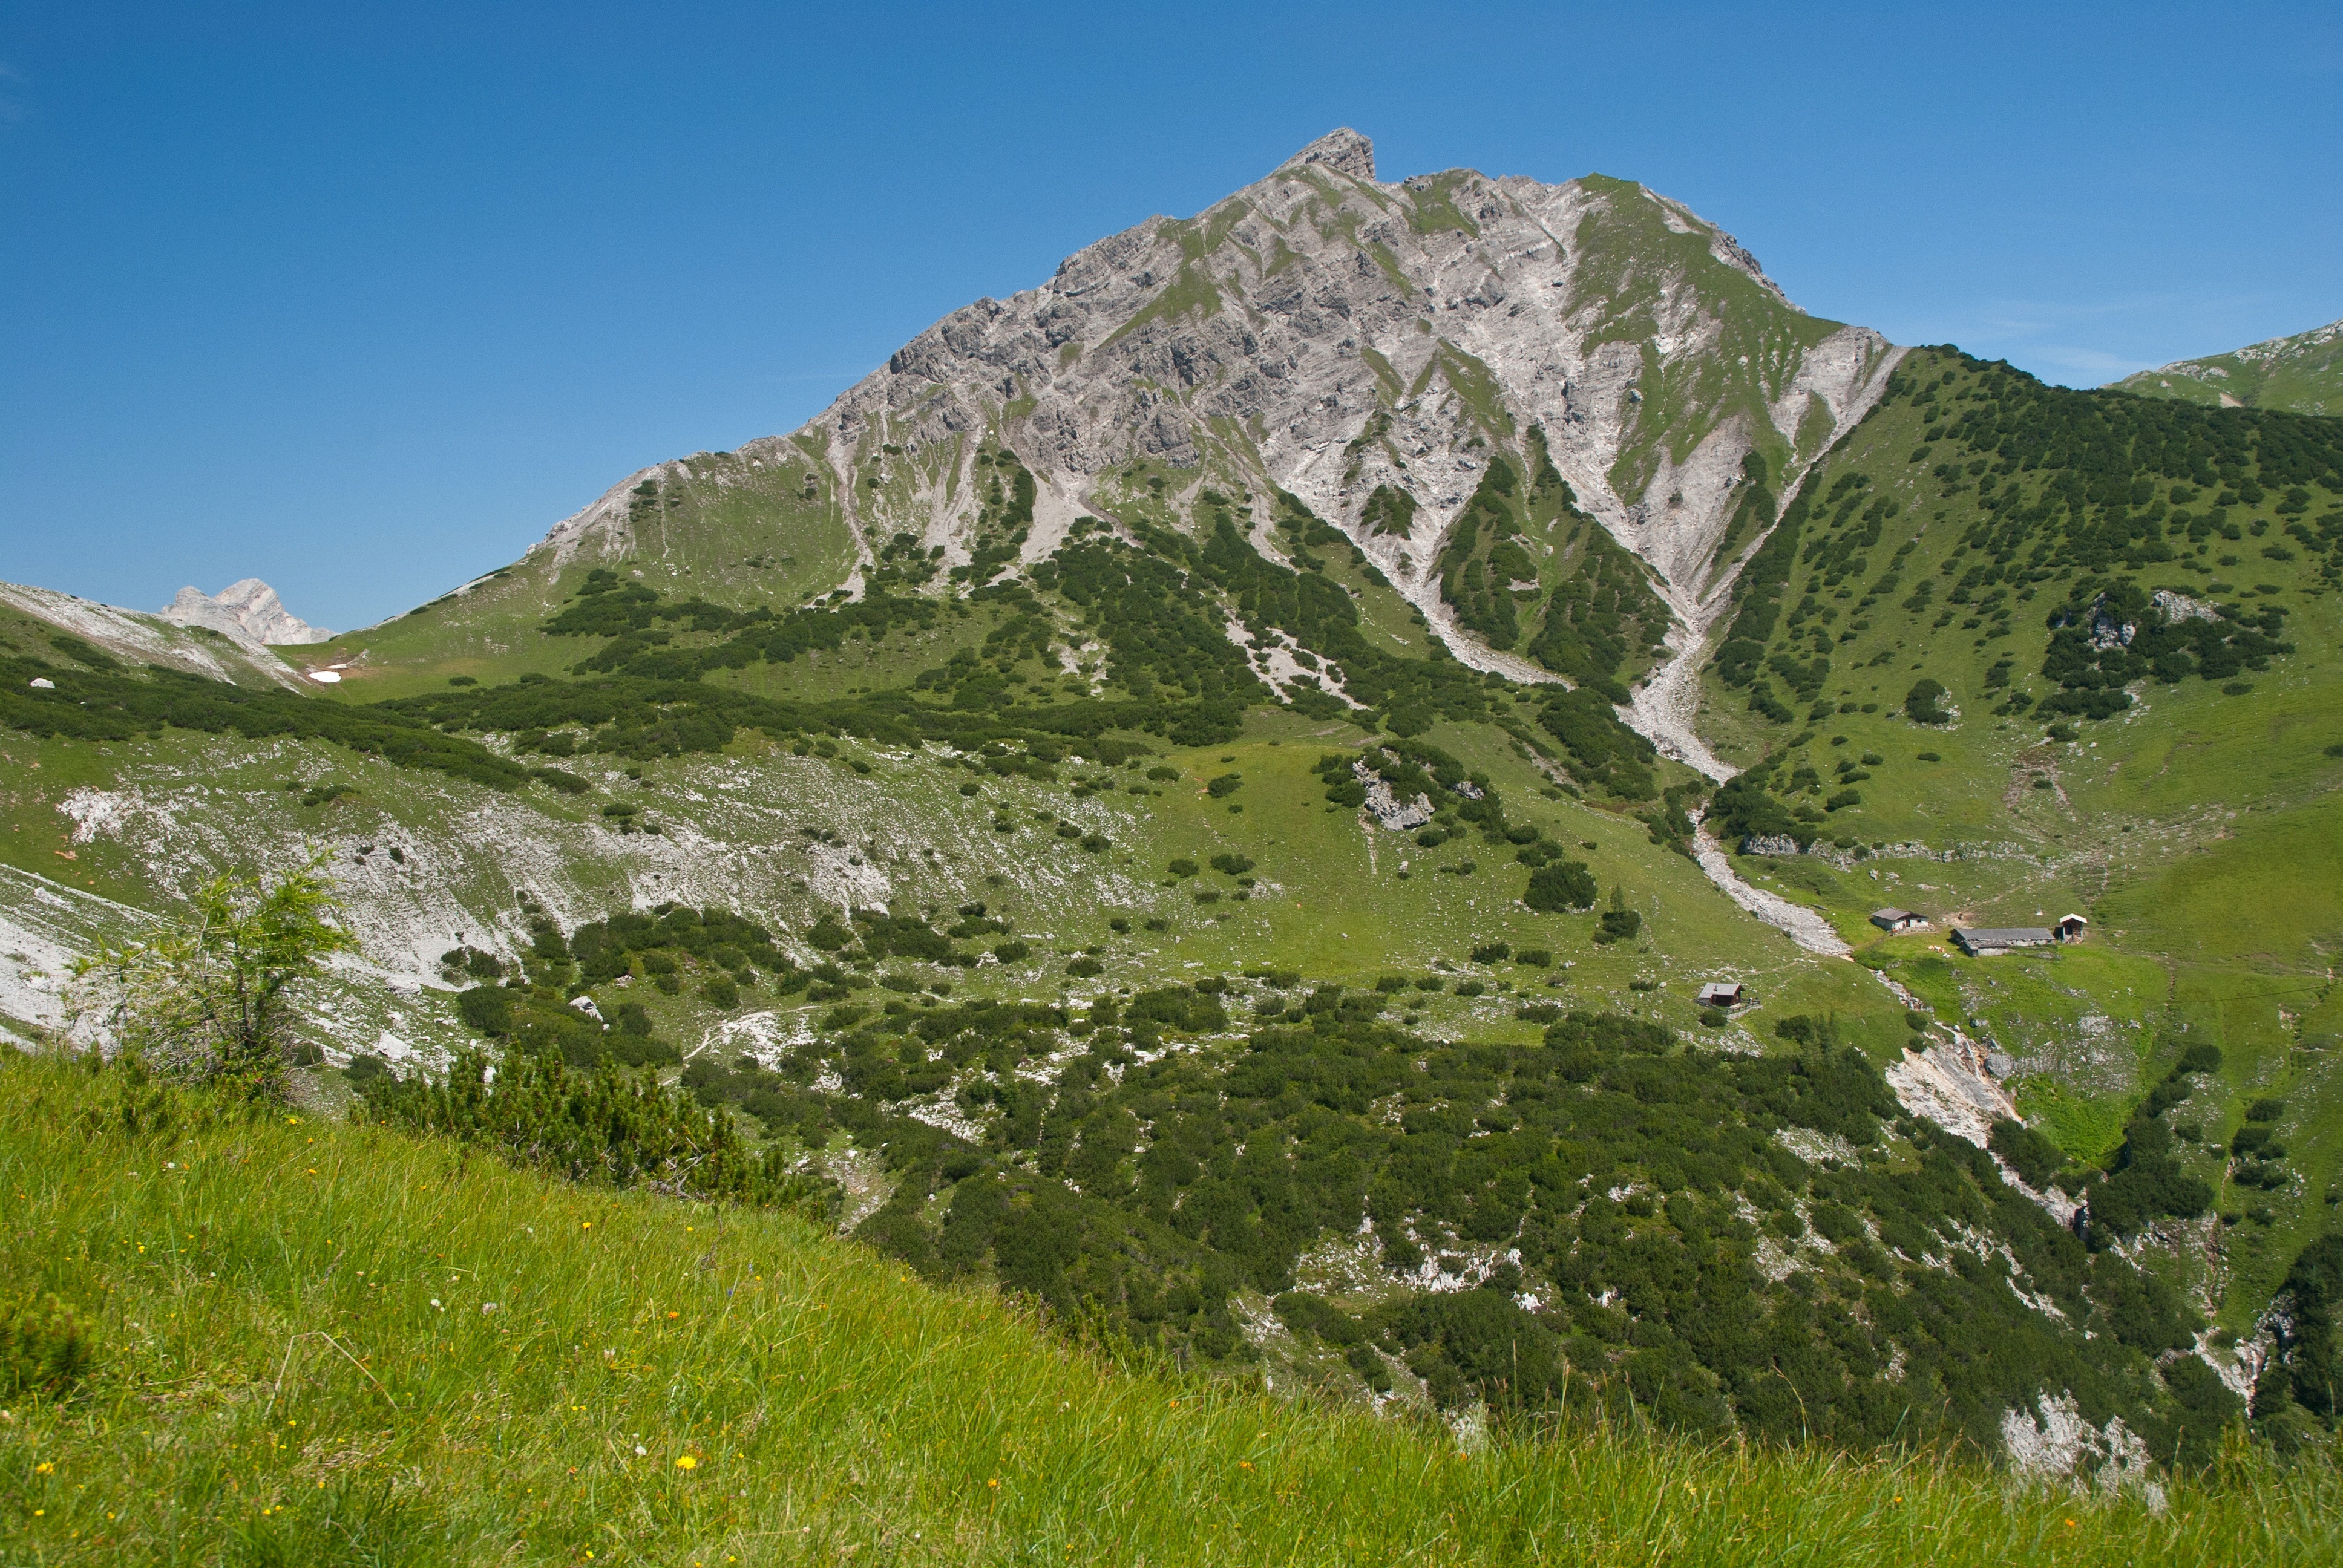
landscape, nature, forest, wilderness, walking, mountain, sky, hiking, trail, meadow, countryside, hill, adventure, valley, mountain range, country, summer, spring, scenic, pasture, highland, ridge, austria, trees, woods, outside, clouds, mountains, alps, grassland, plateau, fell, loch, ecosystem, landform, tarn, mountain pass, geographical feature, mountainous landforms